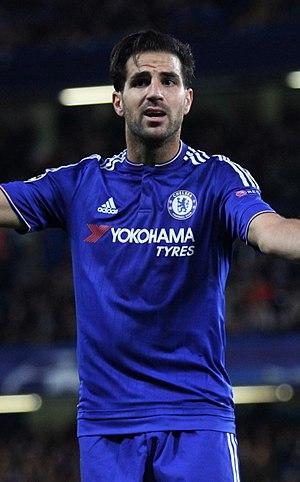
Francesc Fàbregas i Soler, né le 4 mai 1987 à Arenys de Mar, est un footballeur international espagnol évoluant au poste de milieu de terrain à l'AS Monaco.